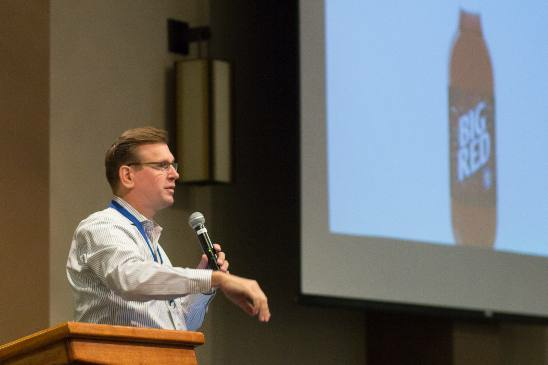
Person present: Yes